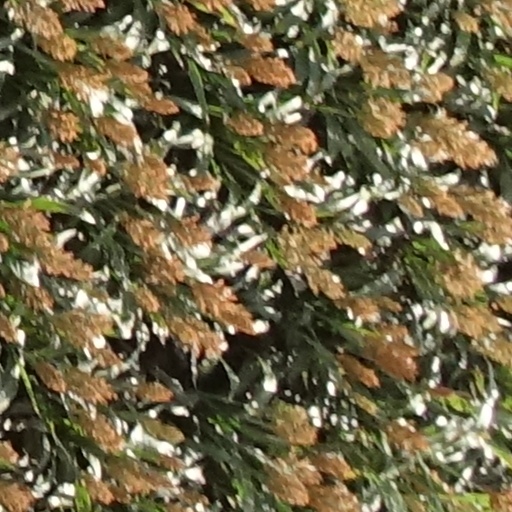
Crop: sorghum